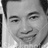
Emotion: neutral